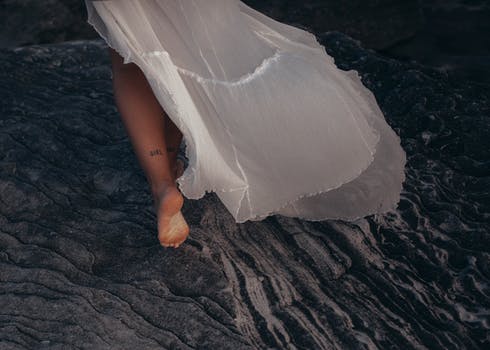
Label: No Watermark